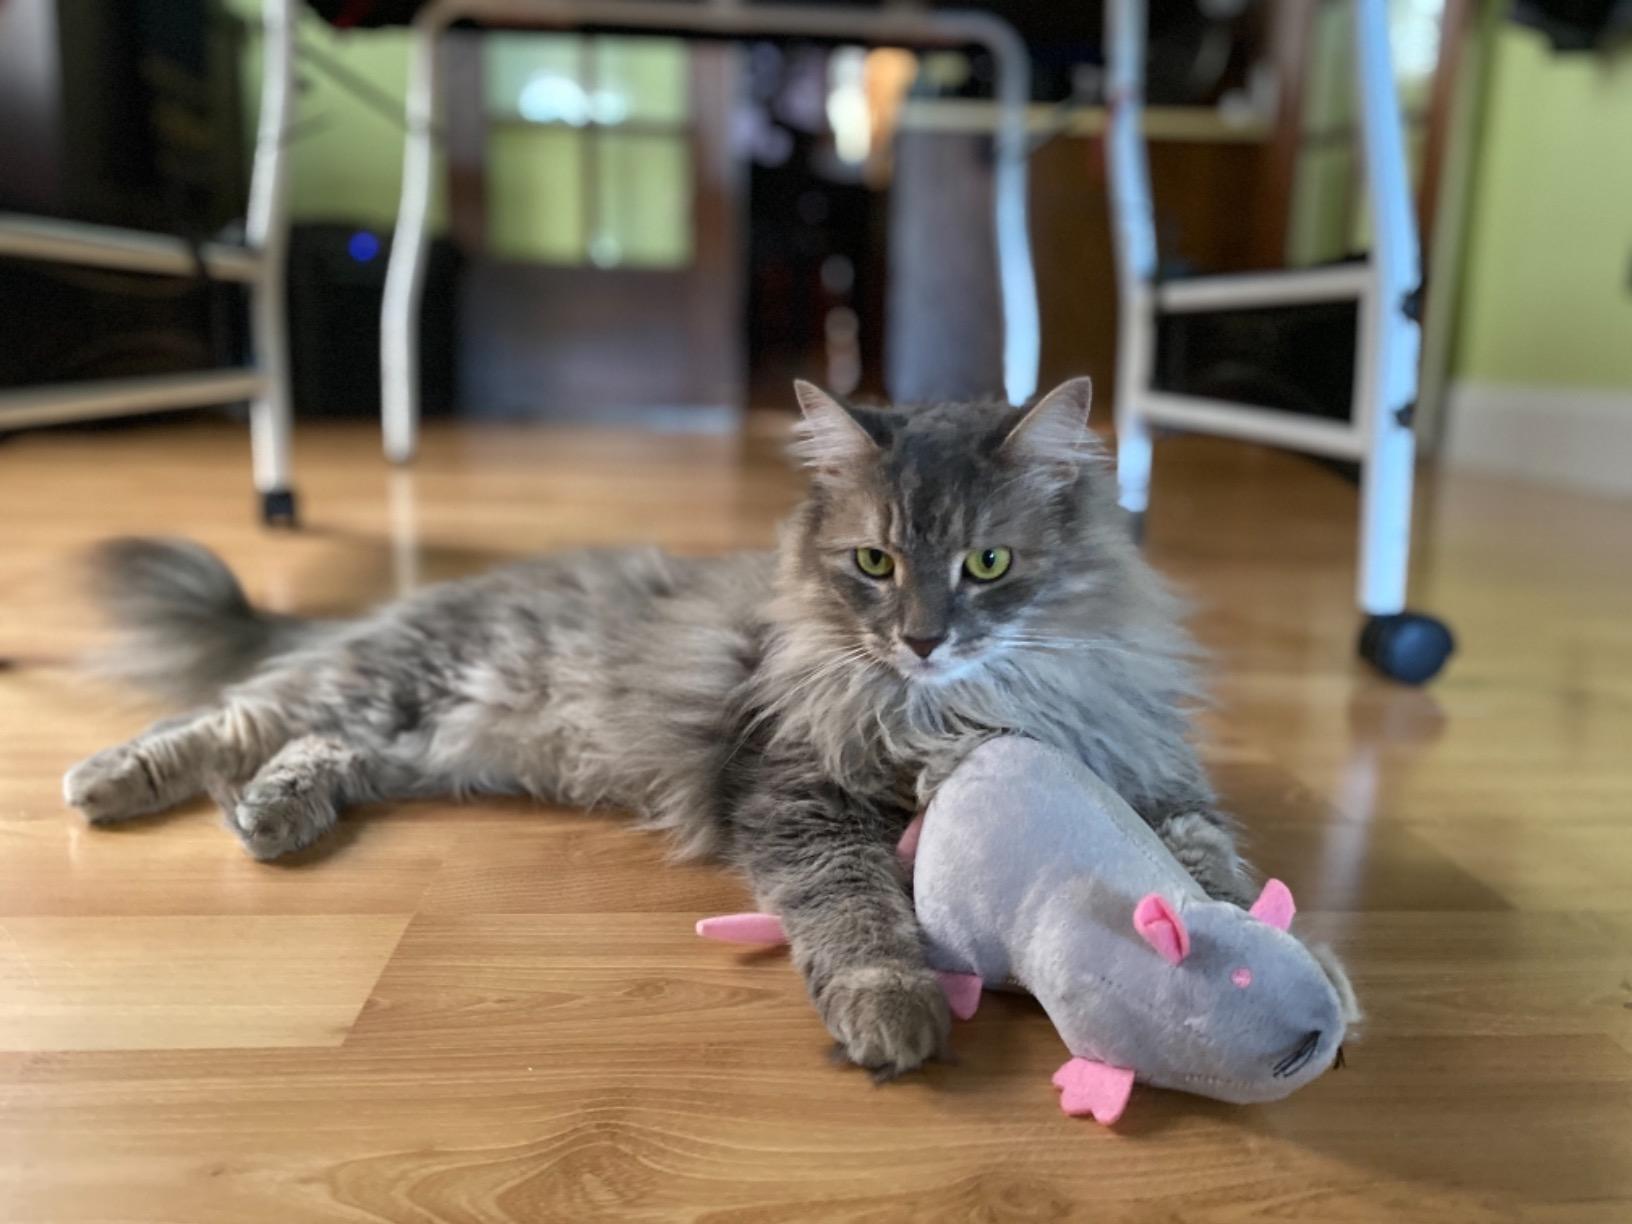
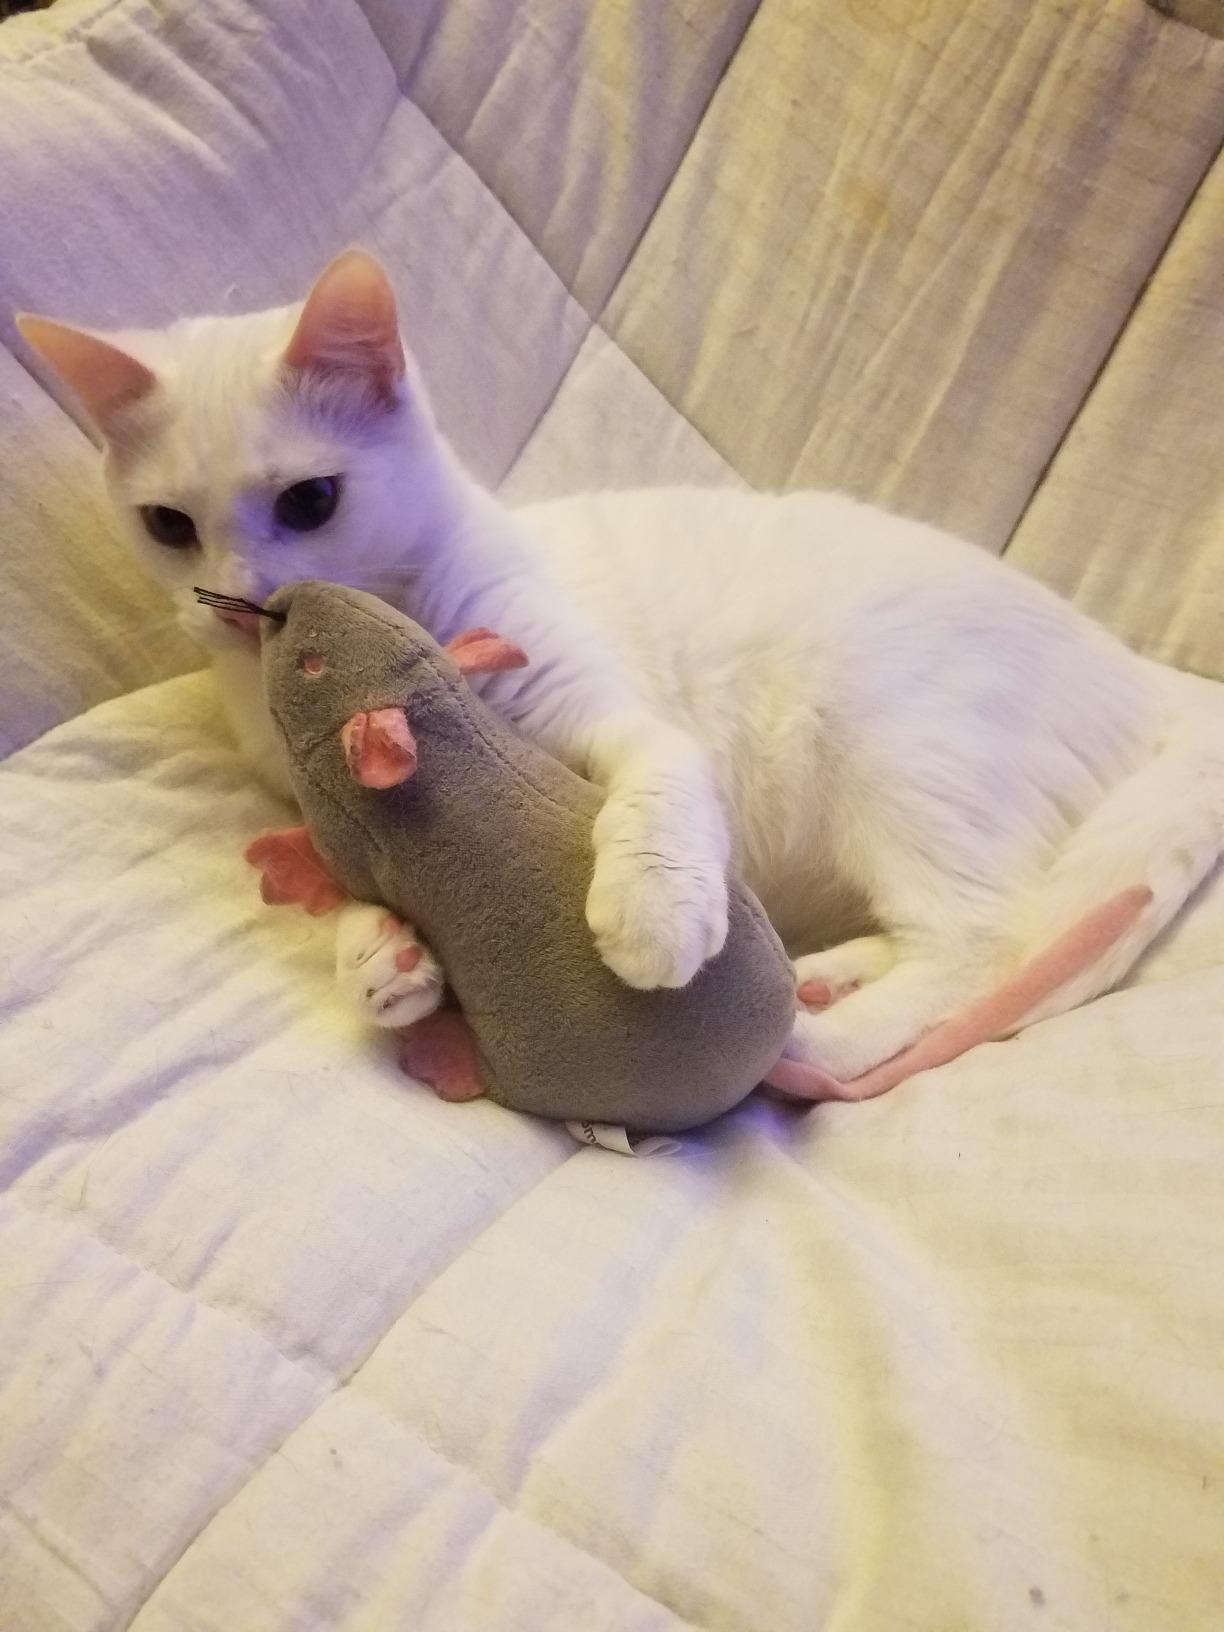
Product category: items_toy
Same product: yes